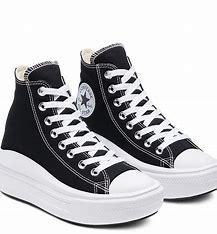
Brand: Converse
Model: Chuck Taylor All Star